Barracks ship

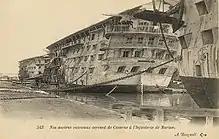
French ship "Souverain", barracks for marines

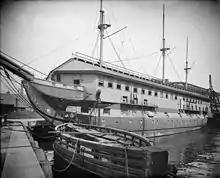
USS "Constitution" as a barracks ship in Boston c. 1905

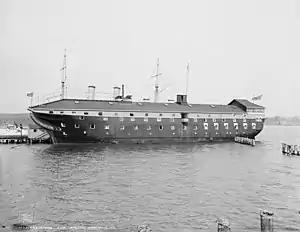
USS "Santee" moored at the United States Naval Academy as a barracks ship in 1905.

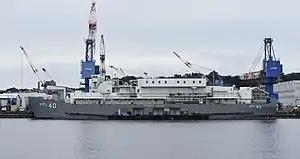
U.S. Navy APL-40 at United States Fleet Activities Yokosuka in October 2021

Barrack ships were common during the era of sailing ships when shore facilities were scarce or non-existent. Barrack ships were usually hulks. At times, barrack ships were also used as prison ships for convicts, prisoners of war or civilian internees.